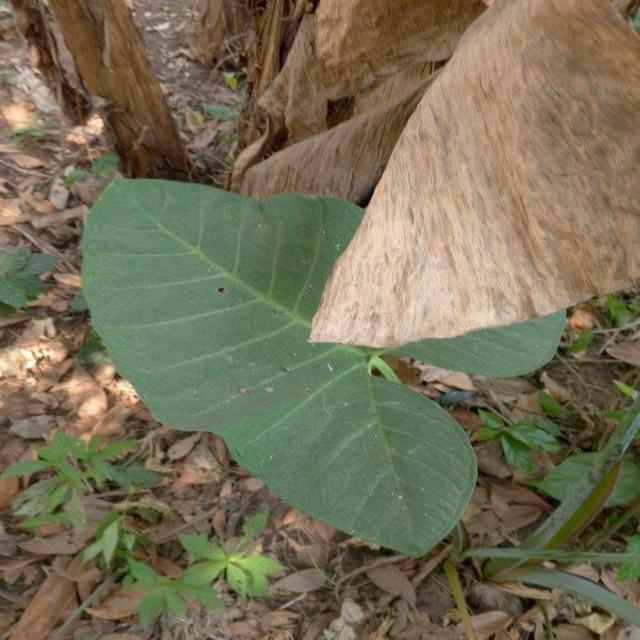
Label: Healthy